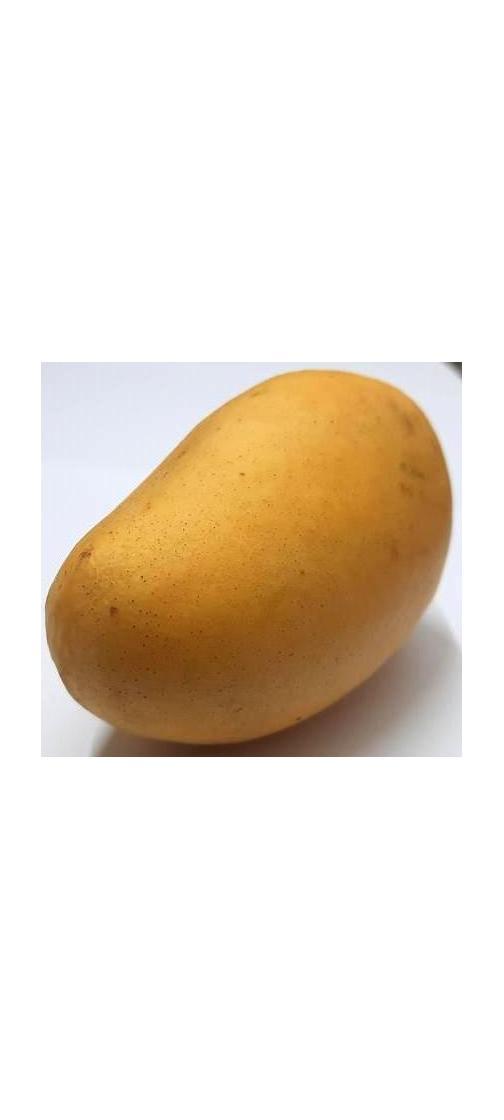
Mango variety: Katimon